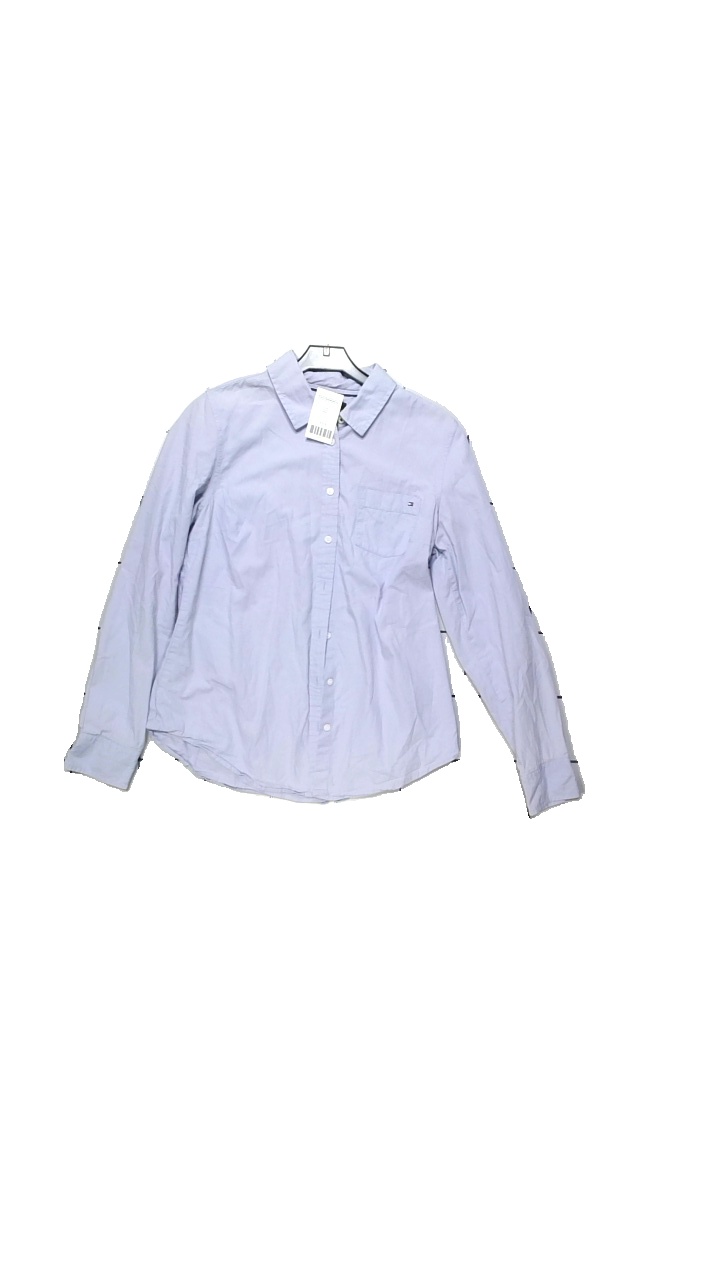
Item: Shirt (Ladies)
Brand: Tommy Hilfiger
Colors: Purple
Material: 100% Cotton
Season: All
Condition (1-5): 3
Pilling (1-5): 3
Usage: Reuse
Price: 100-150